Boreen

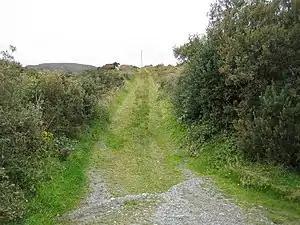
Unpaved boreen on the Beara Peninsula, County Cork.

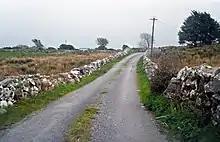
Paved boreen in , Spiddal, County Galway.

A boreen or bohereen (meaning 'a little road') is a country lane, or narrow, frequently unpaved, rural road in Ireland.